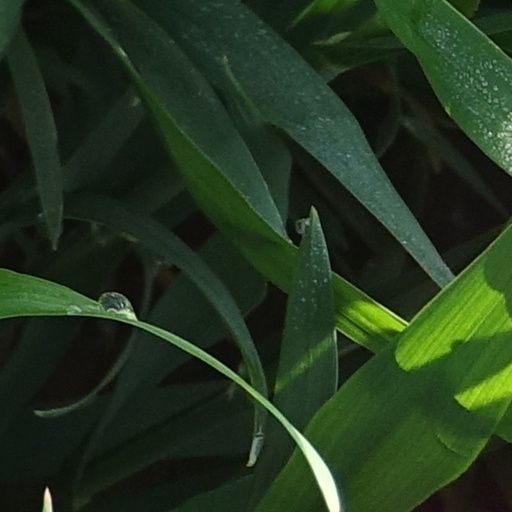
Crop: wheat